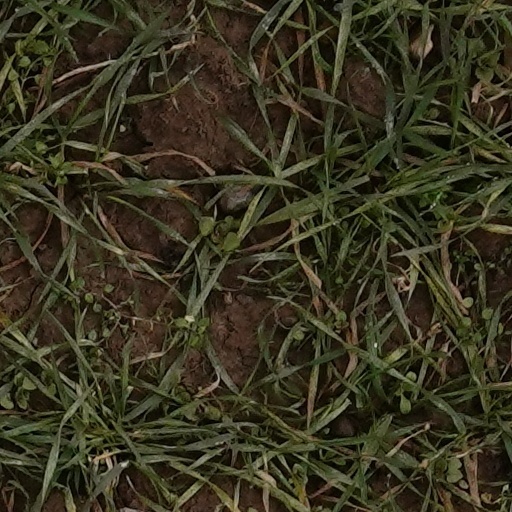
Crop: wheat